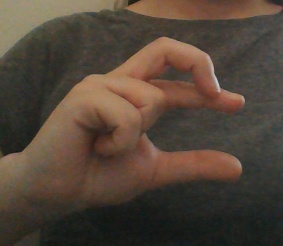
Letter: thal